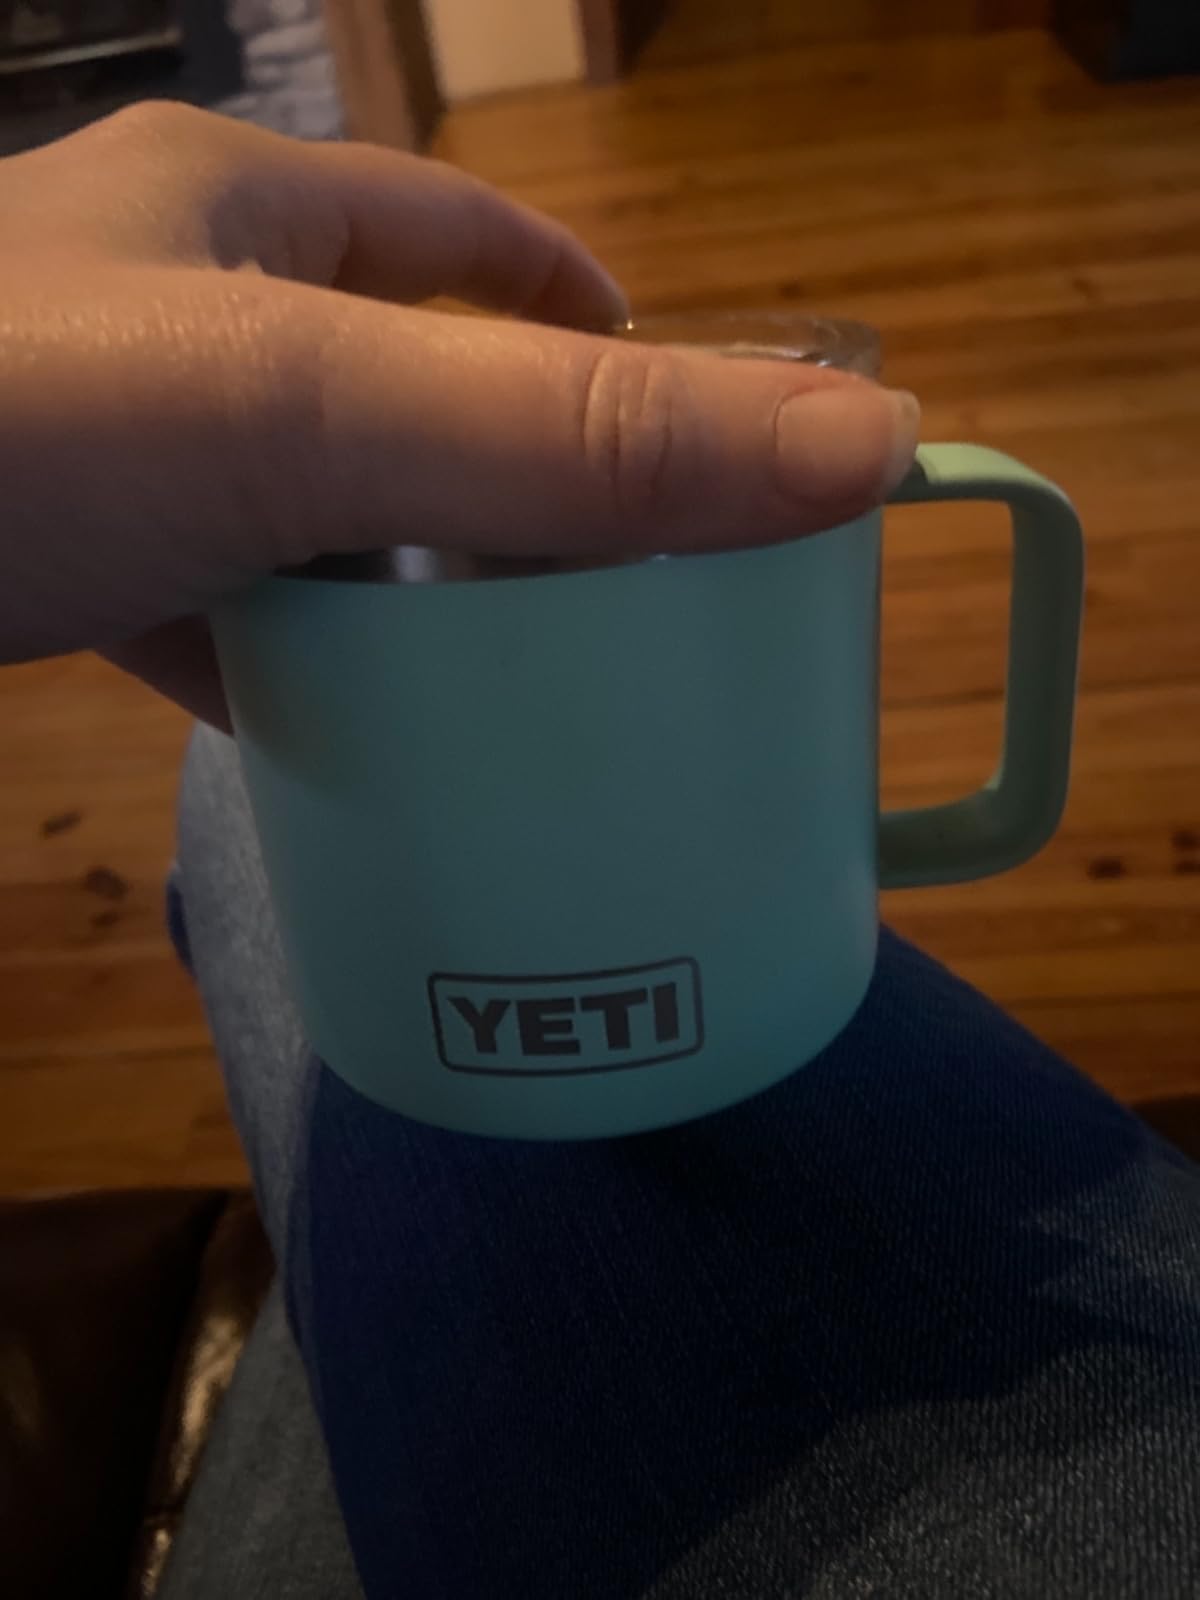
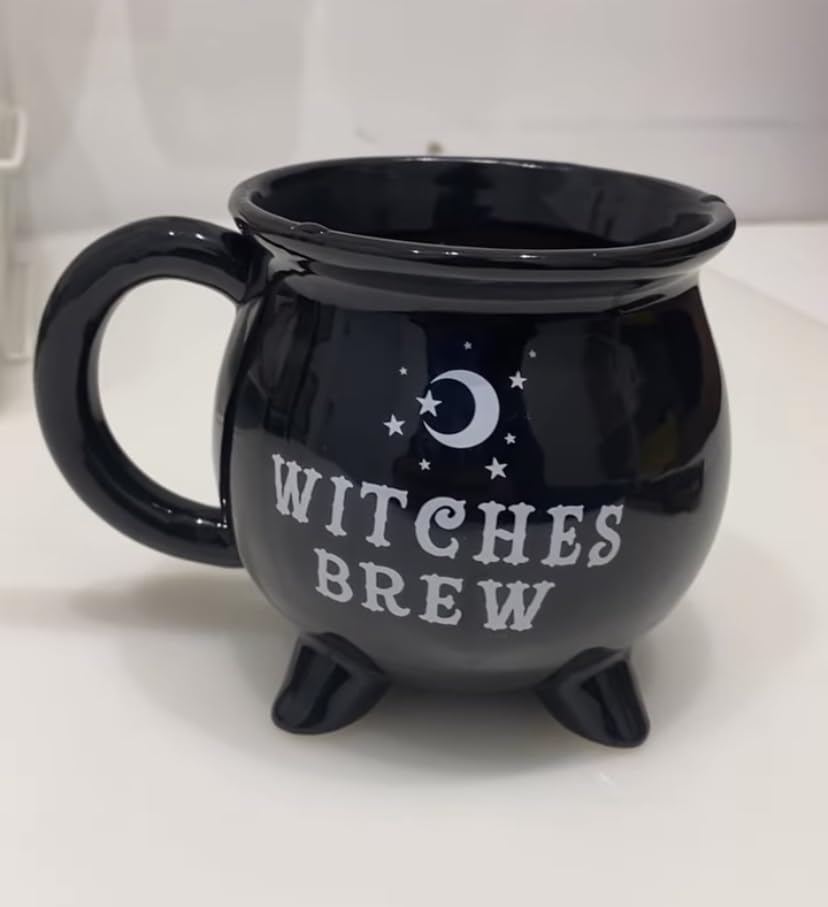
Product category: items_mug
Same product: no